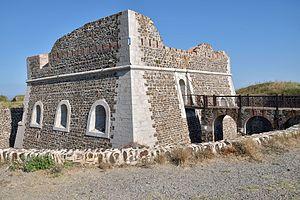
Collioure
Collioure est une commune française située sur le littoral méditerranéen du département des Pyrénées-Orientales.